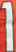
Number: 1